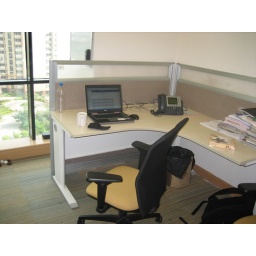
my desk in the office